Army of the Ethiopian Empire

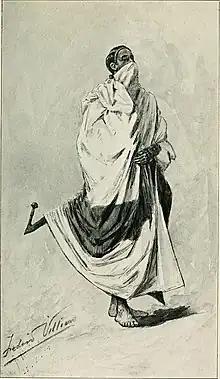
1907 engraving of an Ethiopian soldier with Shotel

In 1941, the British occupied Italian East Africa and placed Eritrea under British Military Administration. In 1947, the treaty officially declaring peace between Italy and the Allies was ratified. It included a clause stating that if the Allies were unable to find a solution on what to do with the former Italian colonies within a year, the matter would be brought to the United Nations General Assembly. On 15 September 1948, the Allies brought the fate of Italy's three colonies in Somalia, Libya, and Eritrea to the General Assembly and on 21 November 1949, it was decided that Eritrea would be given to Ethiopia. On 15 September 1952, the United Nations voted forty six to ten, with four abstaining, in favor of a federation between Ethiopia and Eritrea. In 1955, the Imperial Ethiopian Navy was formed as the country now had access to the Red Sea via Eritrea.